Luis Farell

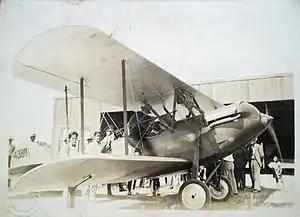
Luis Farell taking friends on a joyride on his "WACO-10", a present from the President.

In 1932, Farell served in the First and Second Air Regiments flying the Chance-Vought Corsair O2U-2M, Corsair O2U-4A, Douglas O-2M and the "Bristol Fighters". Then, Farell was appointed as Chief of the Civil Aviation Department and proceeded to head a committee to upgrade civil aviation policies and procedures.